Oleksandr Fraze-Frazenko

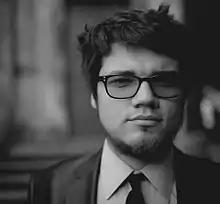

Oleksandr Fraze-Frazenko (Ukrainian: Олександр Фразе-Фразенко) is a Ukrainian poet, filmmaker, author, photographer, translator, and musician. He is a co-founder of the OFF Laboratory production company. He was born in Lviv, Ukraine. Frazenko is known for his documentaries about Ukrainian artists.